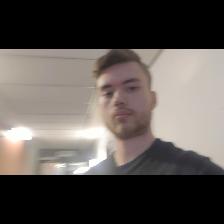
Label: Human